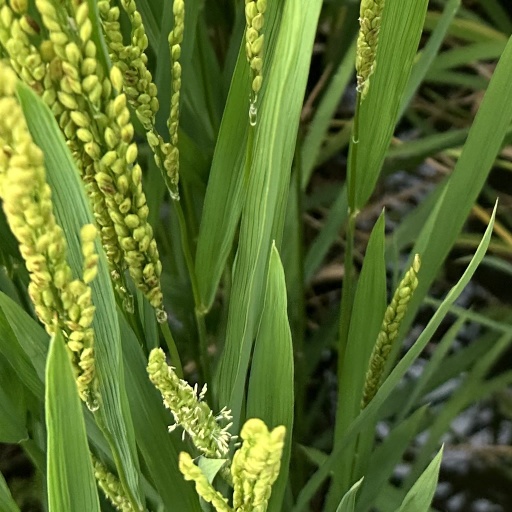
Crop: rice